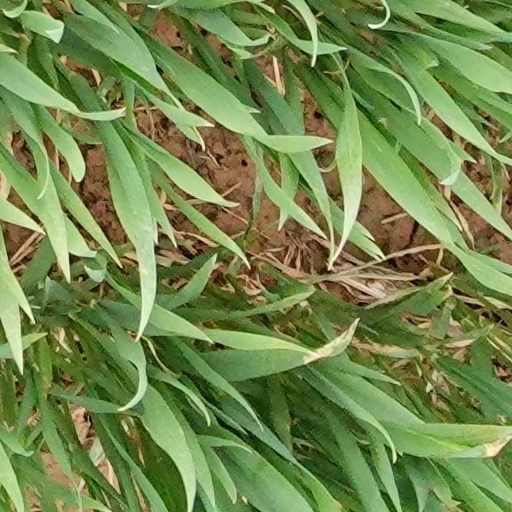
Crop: wheat